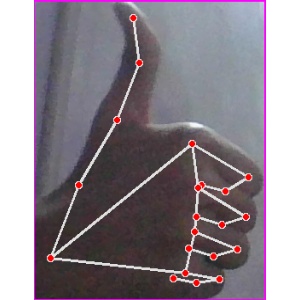
अक्षर: थ